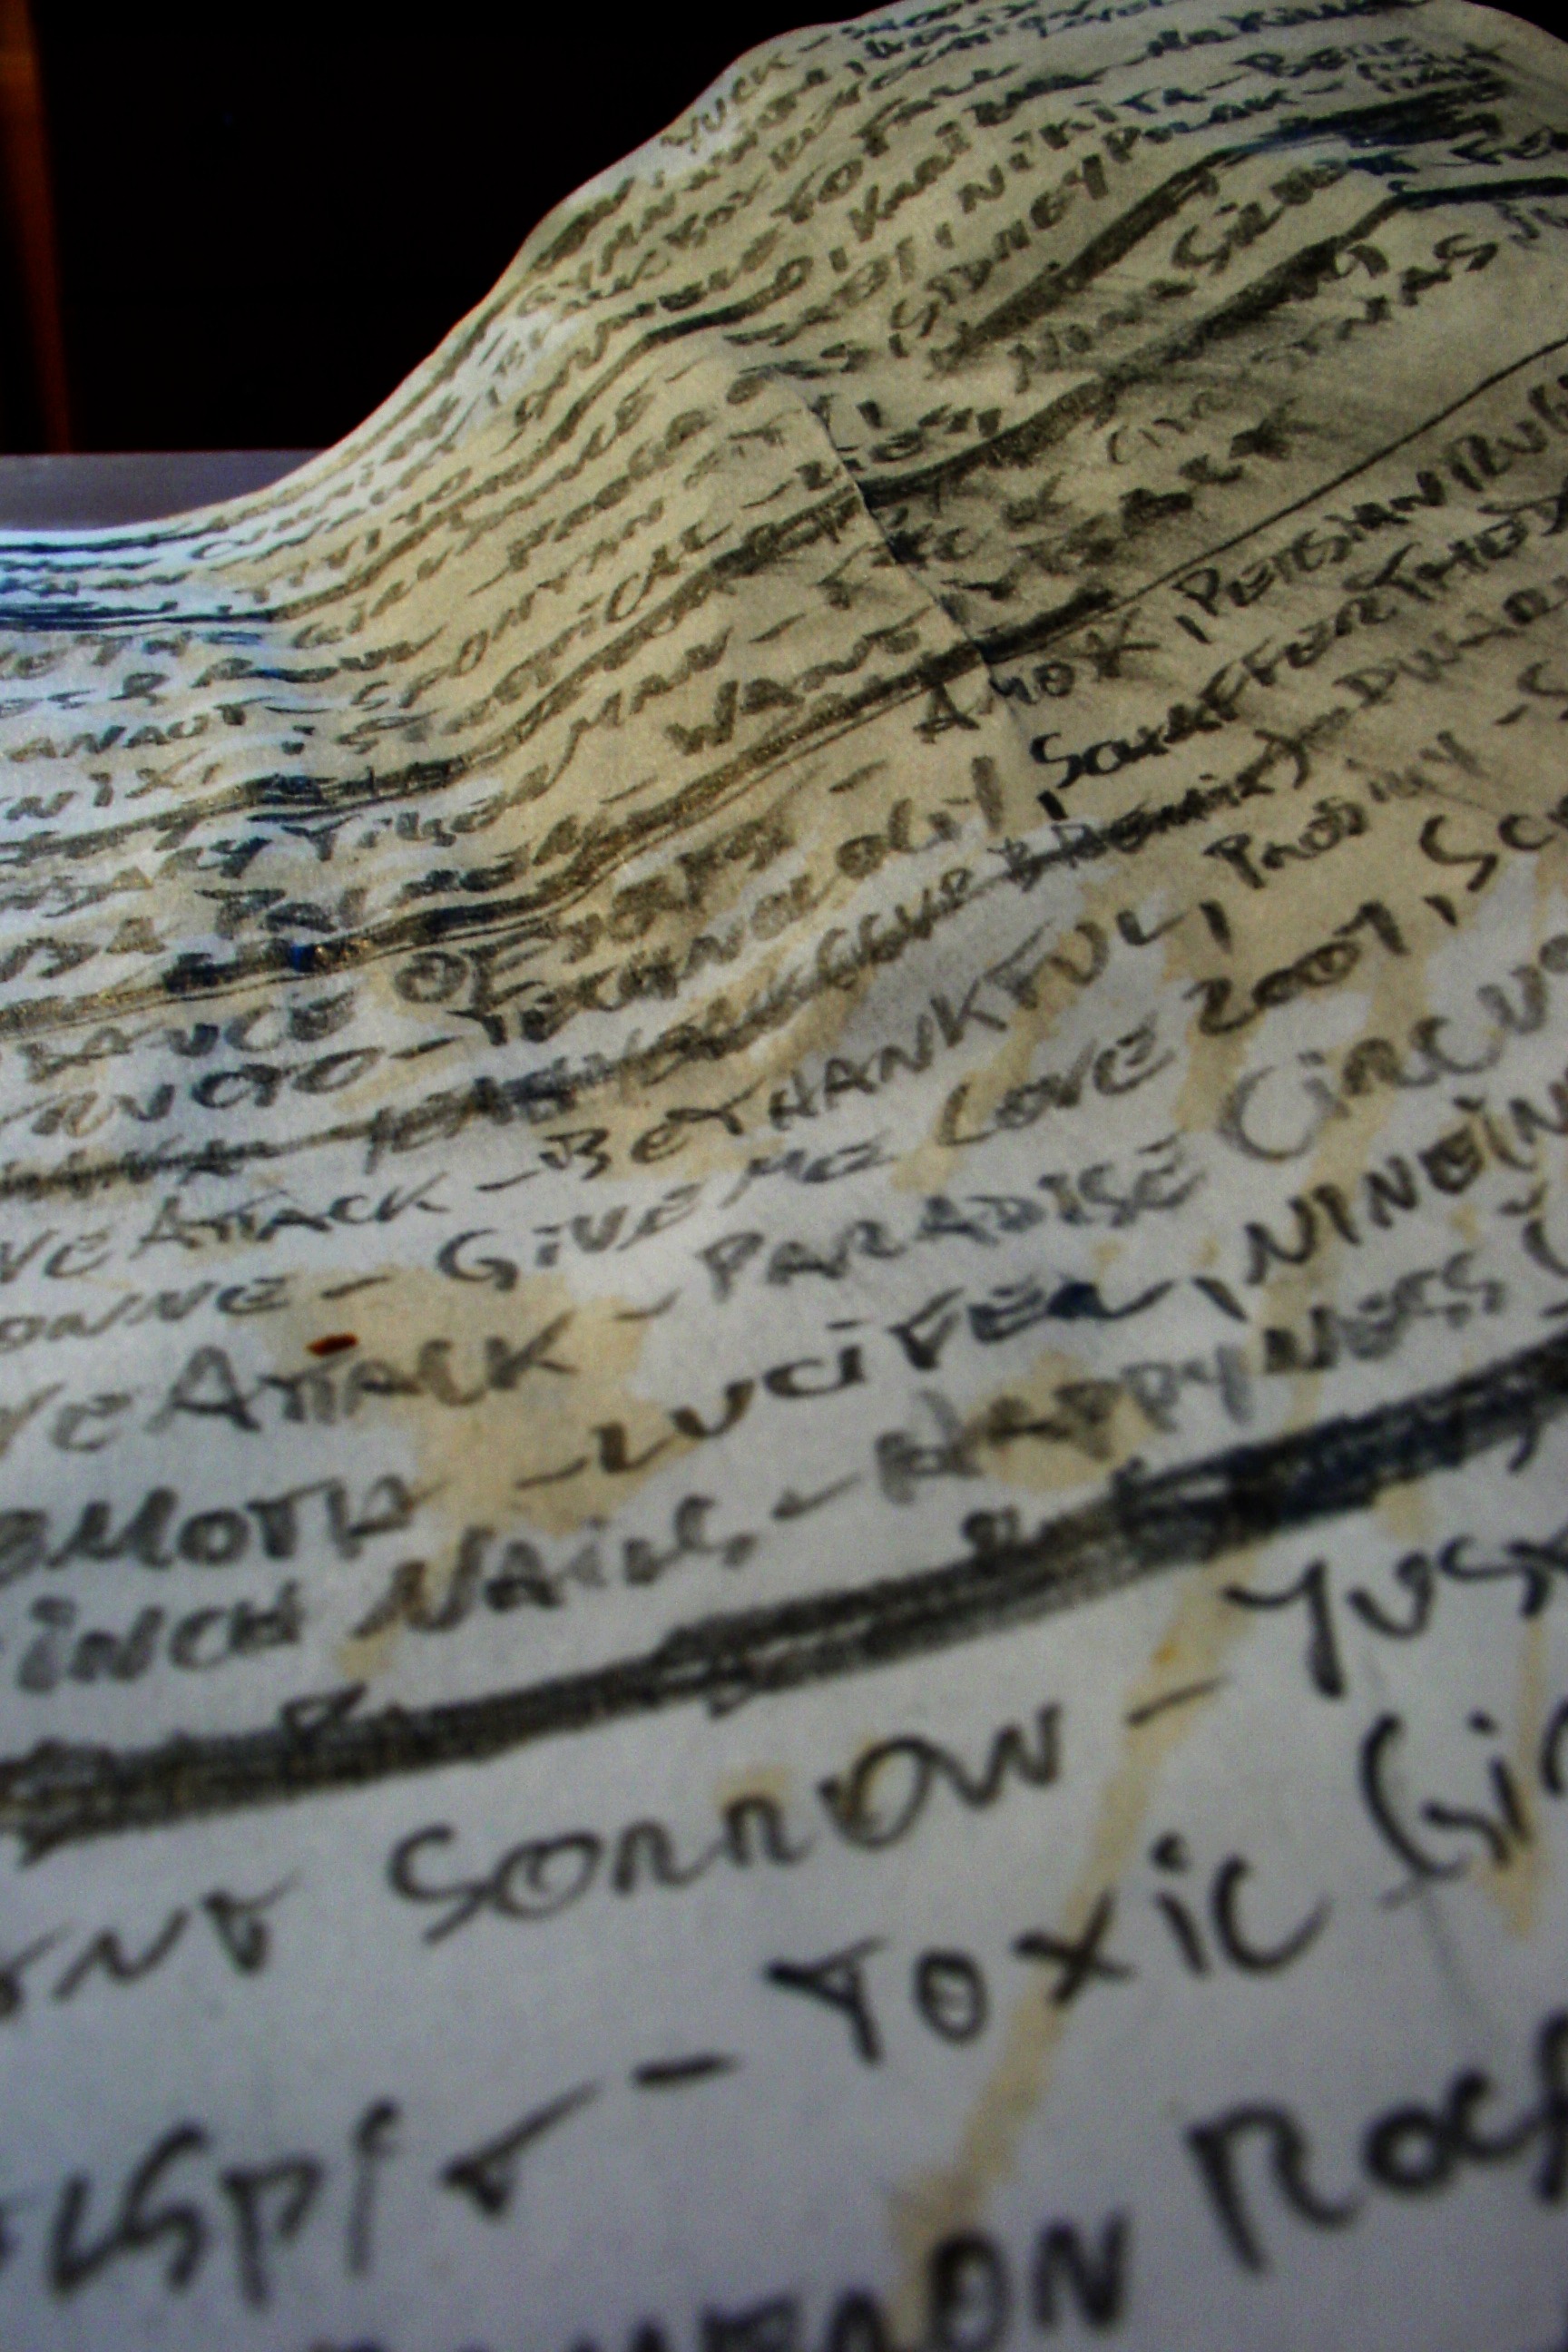
writing, pencil, wood, note, font, art, design, manuscript, letters, calligraphy, carving, list, notes, leave, script